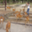
Label: deer